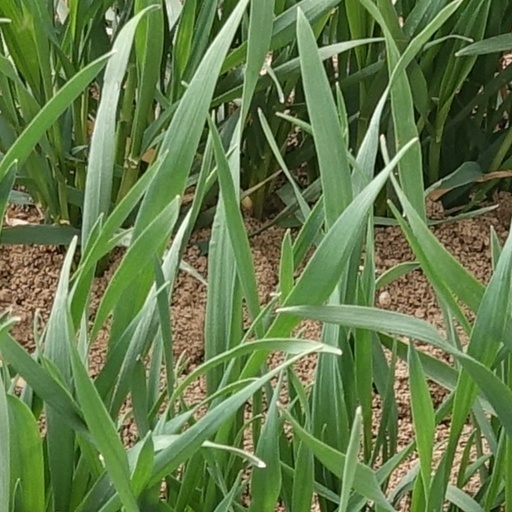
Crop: wheat